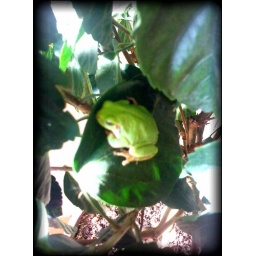
So this guy was hiding in my hibiscus tree by the front door I assume avoiding the cold.